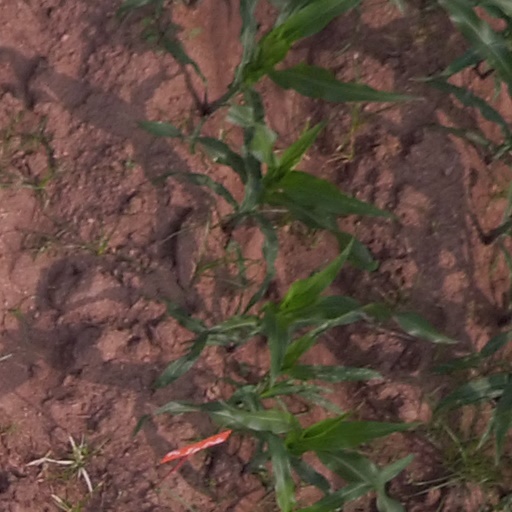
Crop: maize; corn